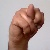
The image shows a hand gesture representing the letter 'N' in Indian Sign Language.